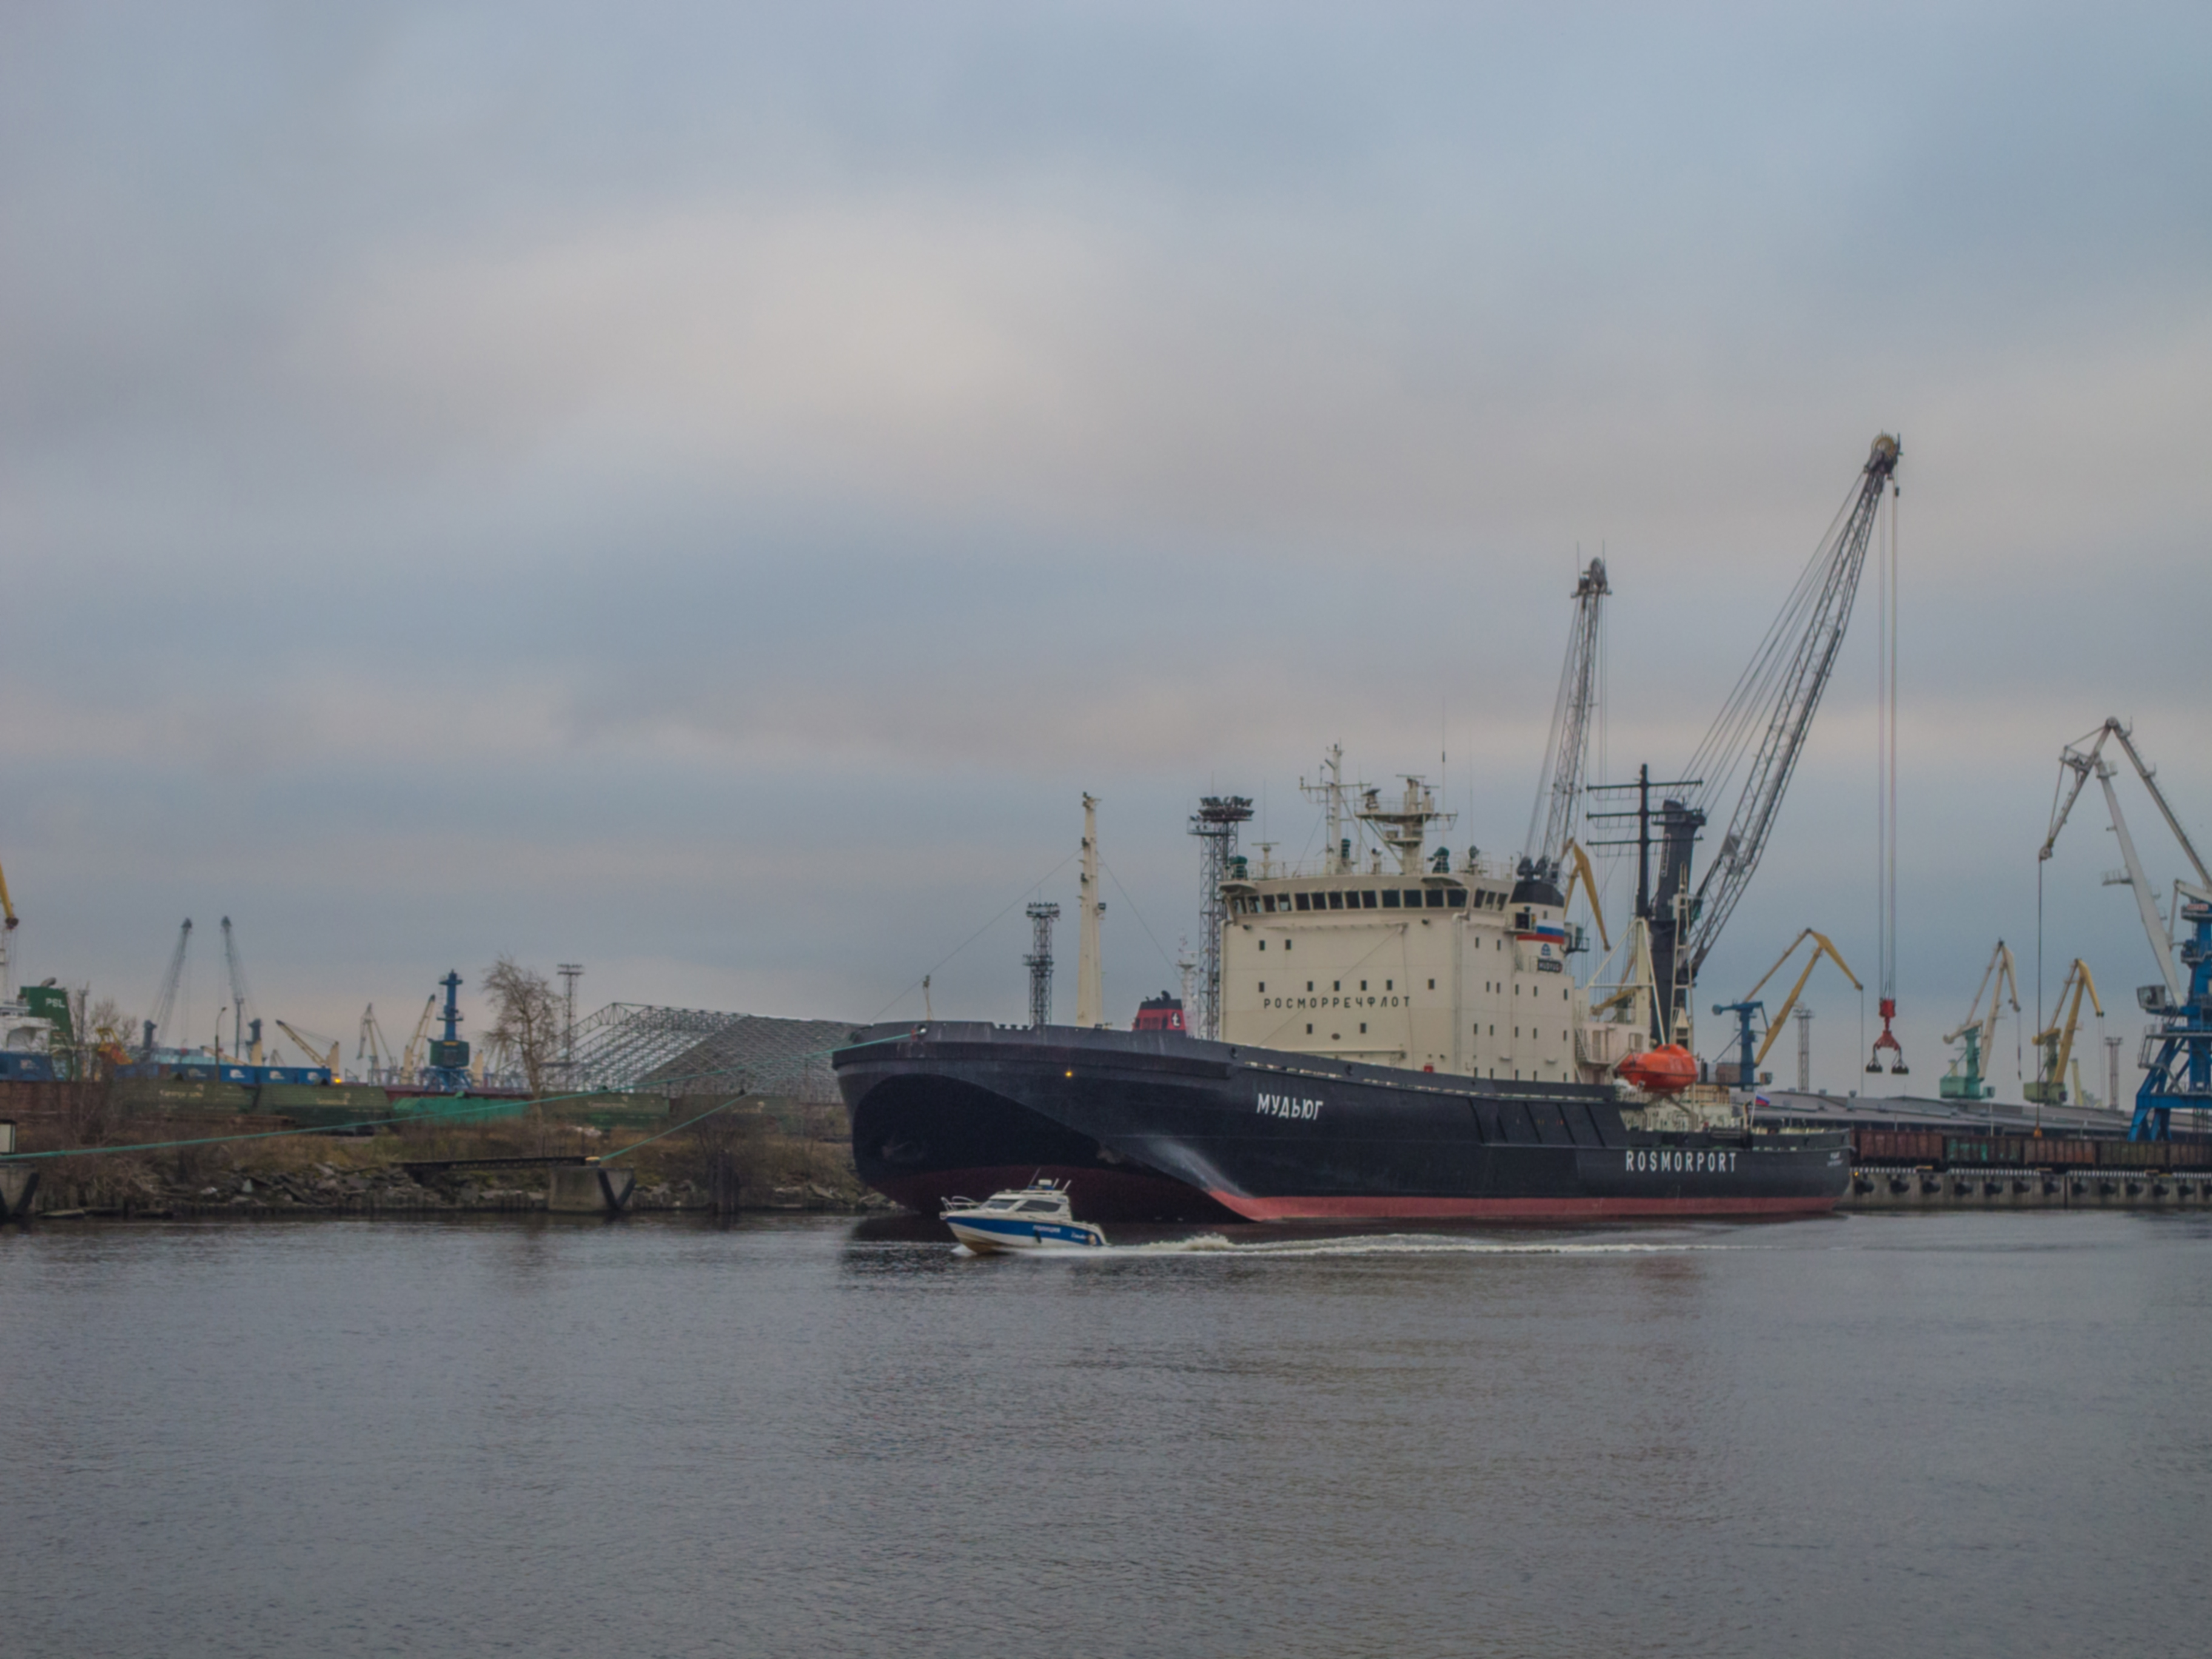
image, water, waterway, watercraft, boat, machine, ship, port, channel, cargo ship, naval architecture, crane vessel floating, water transportation, crane, floating production storage and offloading